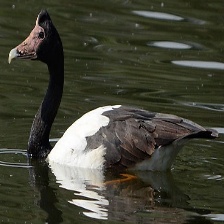
Species: MAGPIE GOOSE
Scientific name: ANSERANAS SEMIPALMATA
ImageNet parent category: goose